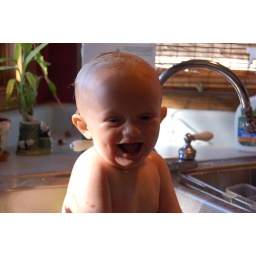
the classic bath in the kitchen sink